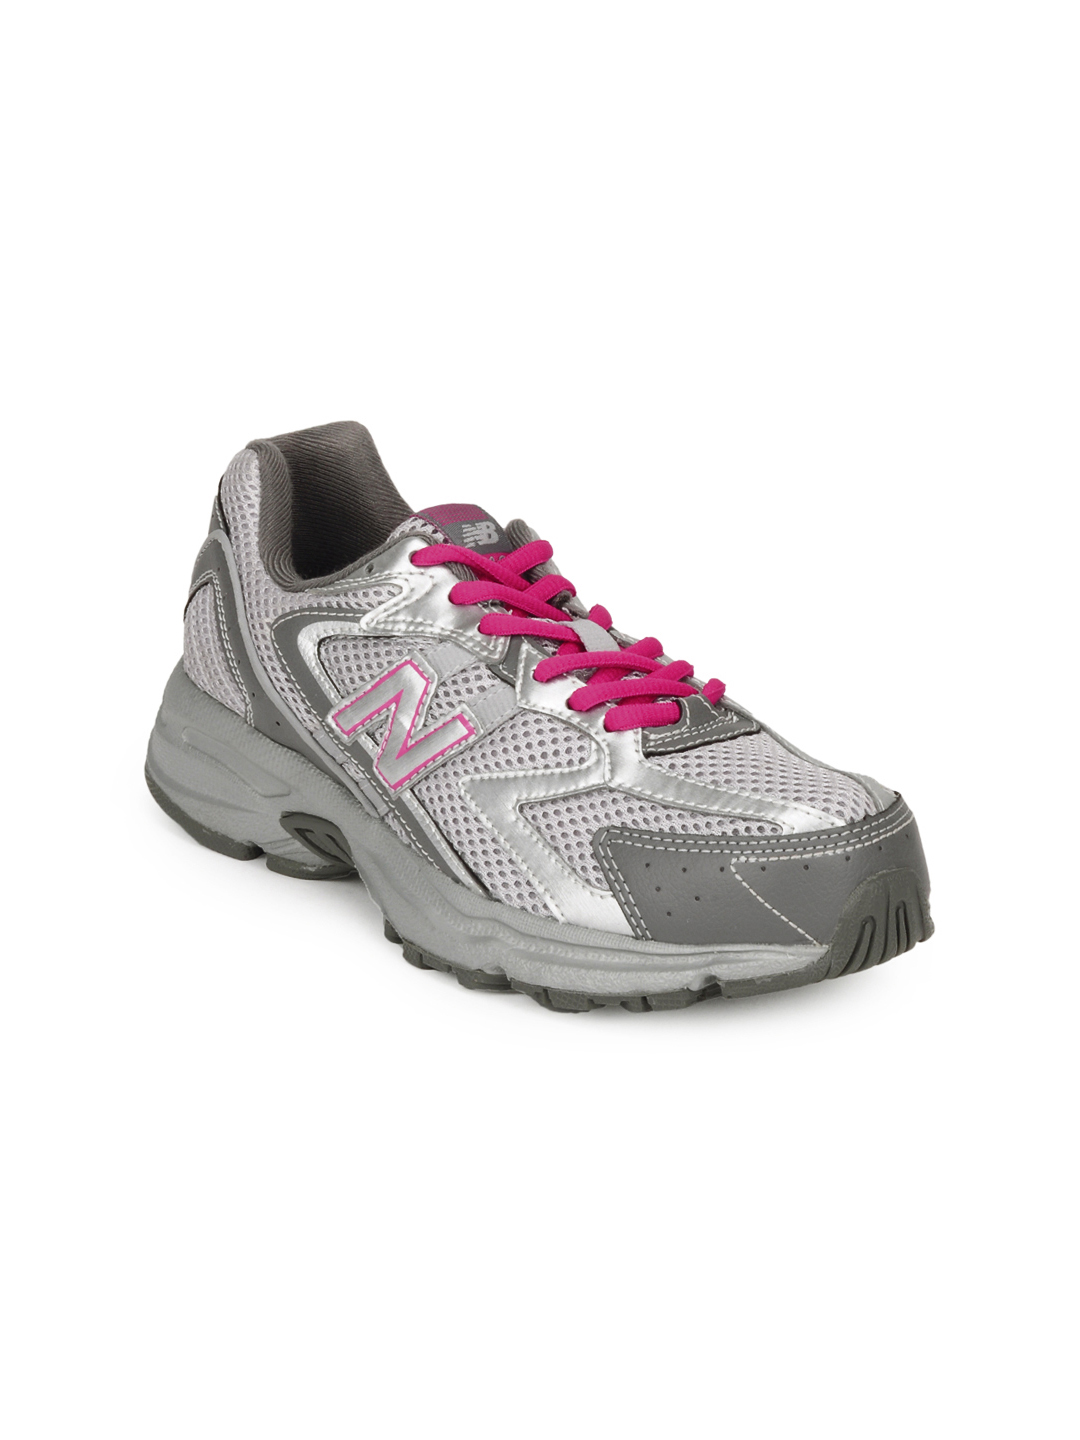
New Balance Women Silver Sports Shoes
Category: Footwear / Shoes / Sports Shoes
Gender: Women
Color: Grey
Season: Fall 2011
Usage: Sports